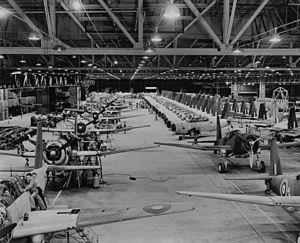
Downey est une ville située dans le sud-est du comté de Los Angeles, à 21 kilomètres au sud-est de Downtown Los Angeles, dans l'État de Californie, aux États-Unis. La cité avait une population de 111 772 habitants au recensement de 2010.
Le terme de complexe militaro-industriel, dans son acception américaine, renvoie à un concept général désignant les procédés et les relations financières liant les législateurs, les forces armées et le secteur industriel qui les soutient. Les relations en jeu comprennent le financement des campagnes, les votes au Congrès en faveur des dépenses militaires, le lobbying en faveur des bureaucraties, ainsi qu'une législation favorable au développement économique du secteur. Ces relations correspondent au fonctionnement schématique dit Iron triangle, relatif à la politique américaine.
Vultee Aircraft Inc est un constructeur aéronautique américain disparu. Cette entreprise doit son nom à Jerry Vultee, ingénieur aéronautique tragiquement disparu en 1938. En novembre 1942 Vultee entra dans le capital de Consolidated Aircraft Corporation, les deux entreprises formant Consolidated Vultee Aircraft Corporation en mars 1943. En 1954, Convair fut absorbée à son tour par General Dynamics.
Le Vultee A-31 Vengeance est un bombardier en piqué monomoteur biplace. À partir d'octobre 1942, il servit à la Royal Air Force, la Royal Australian Air Force, la Indian Air Force. Ensuite, il servit à la force aérienne brésilienne, à la force aérienne de la République de Chine, aux Forces aériennes françaises libres, dans l'armée de l'air turque et l'armée de l'air soviétique. Le Vultee A-35 est une version destinée à l'origine à l'United States Army Air Forces.